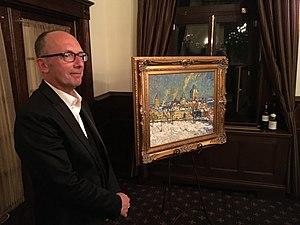
M.Raynald Leclerc lors de la remise d'une oeuvre lors de son hommage au Cercle de la Garnison de Québec
Raynald Leclerc, né le 12 décembre 1961 à Saint-Michel-de-Bellechasse sur la Rive-Sud de Québec, au Canada, est un artiste et peintre canadien.